Sydney Rowell

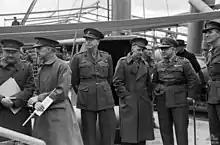
A group of Australian Army Officers waiting on the wharf during the embarkation of elements of the 6th Division AIF on the troopship carrying them to the Middle East. Left to right: Brigadier Sydney Rowell; Colonel Samuel Burston; Major Knight; and General Sir Thomas Blamey.

When the 6th Division was formed in October 1939, Sir Thomas Blamey appointed Rowell as its GSO1 (chief of staff). Rowell joined the Second Australian Imperial Force (AIF) and was given the AIF service number VX3. Gavin Long described Rowell as "clear and incisive in thought, sensitive in feeling, frank and outspoken in approach to men and to problems. Five recent years of service either at English staff colleges or on exchange duty made it probable that wherever he went his opposite numbers in British formations would be men with whom he had previously worked and played." Comparing him to the AA&QMG, Colonel George Alan Vasey, Long noted that both "were not only efficient soldiers but men of commanding temperament and talent".